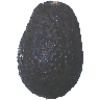
Label: Avocado ripe 1